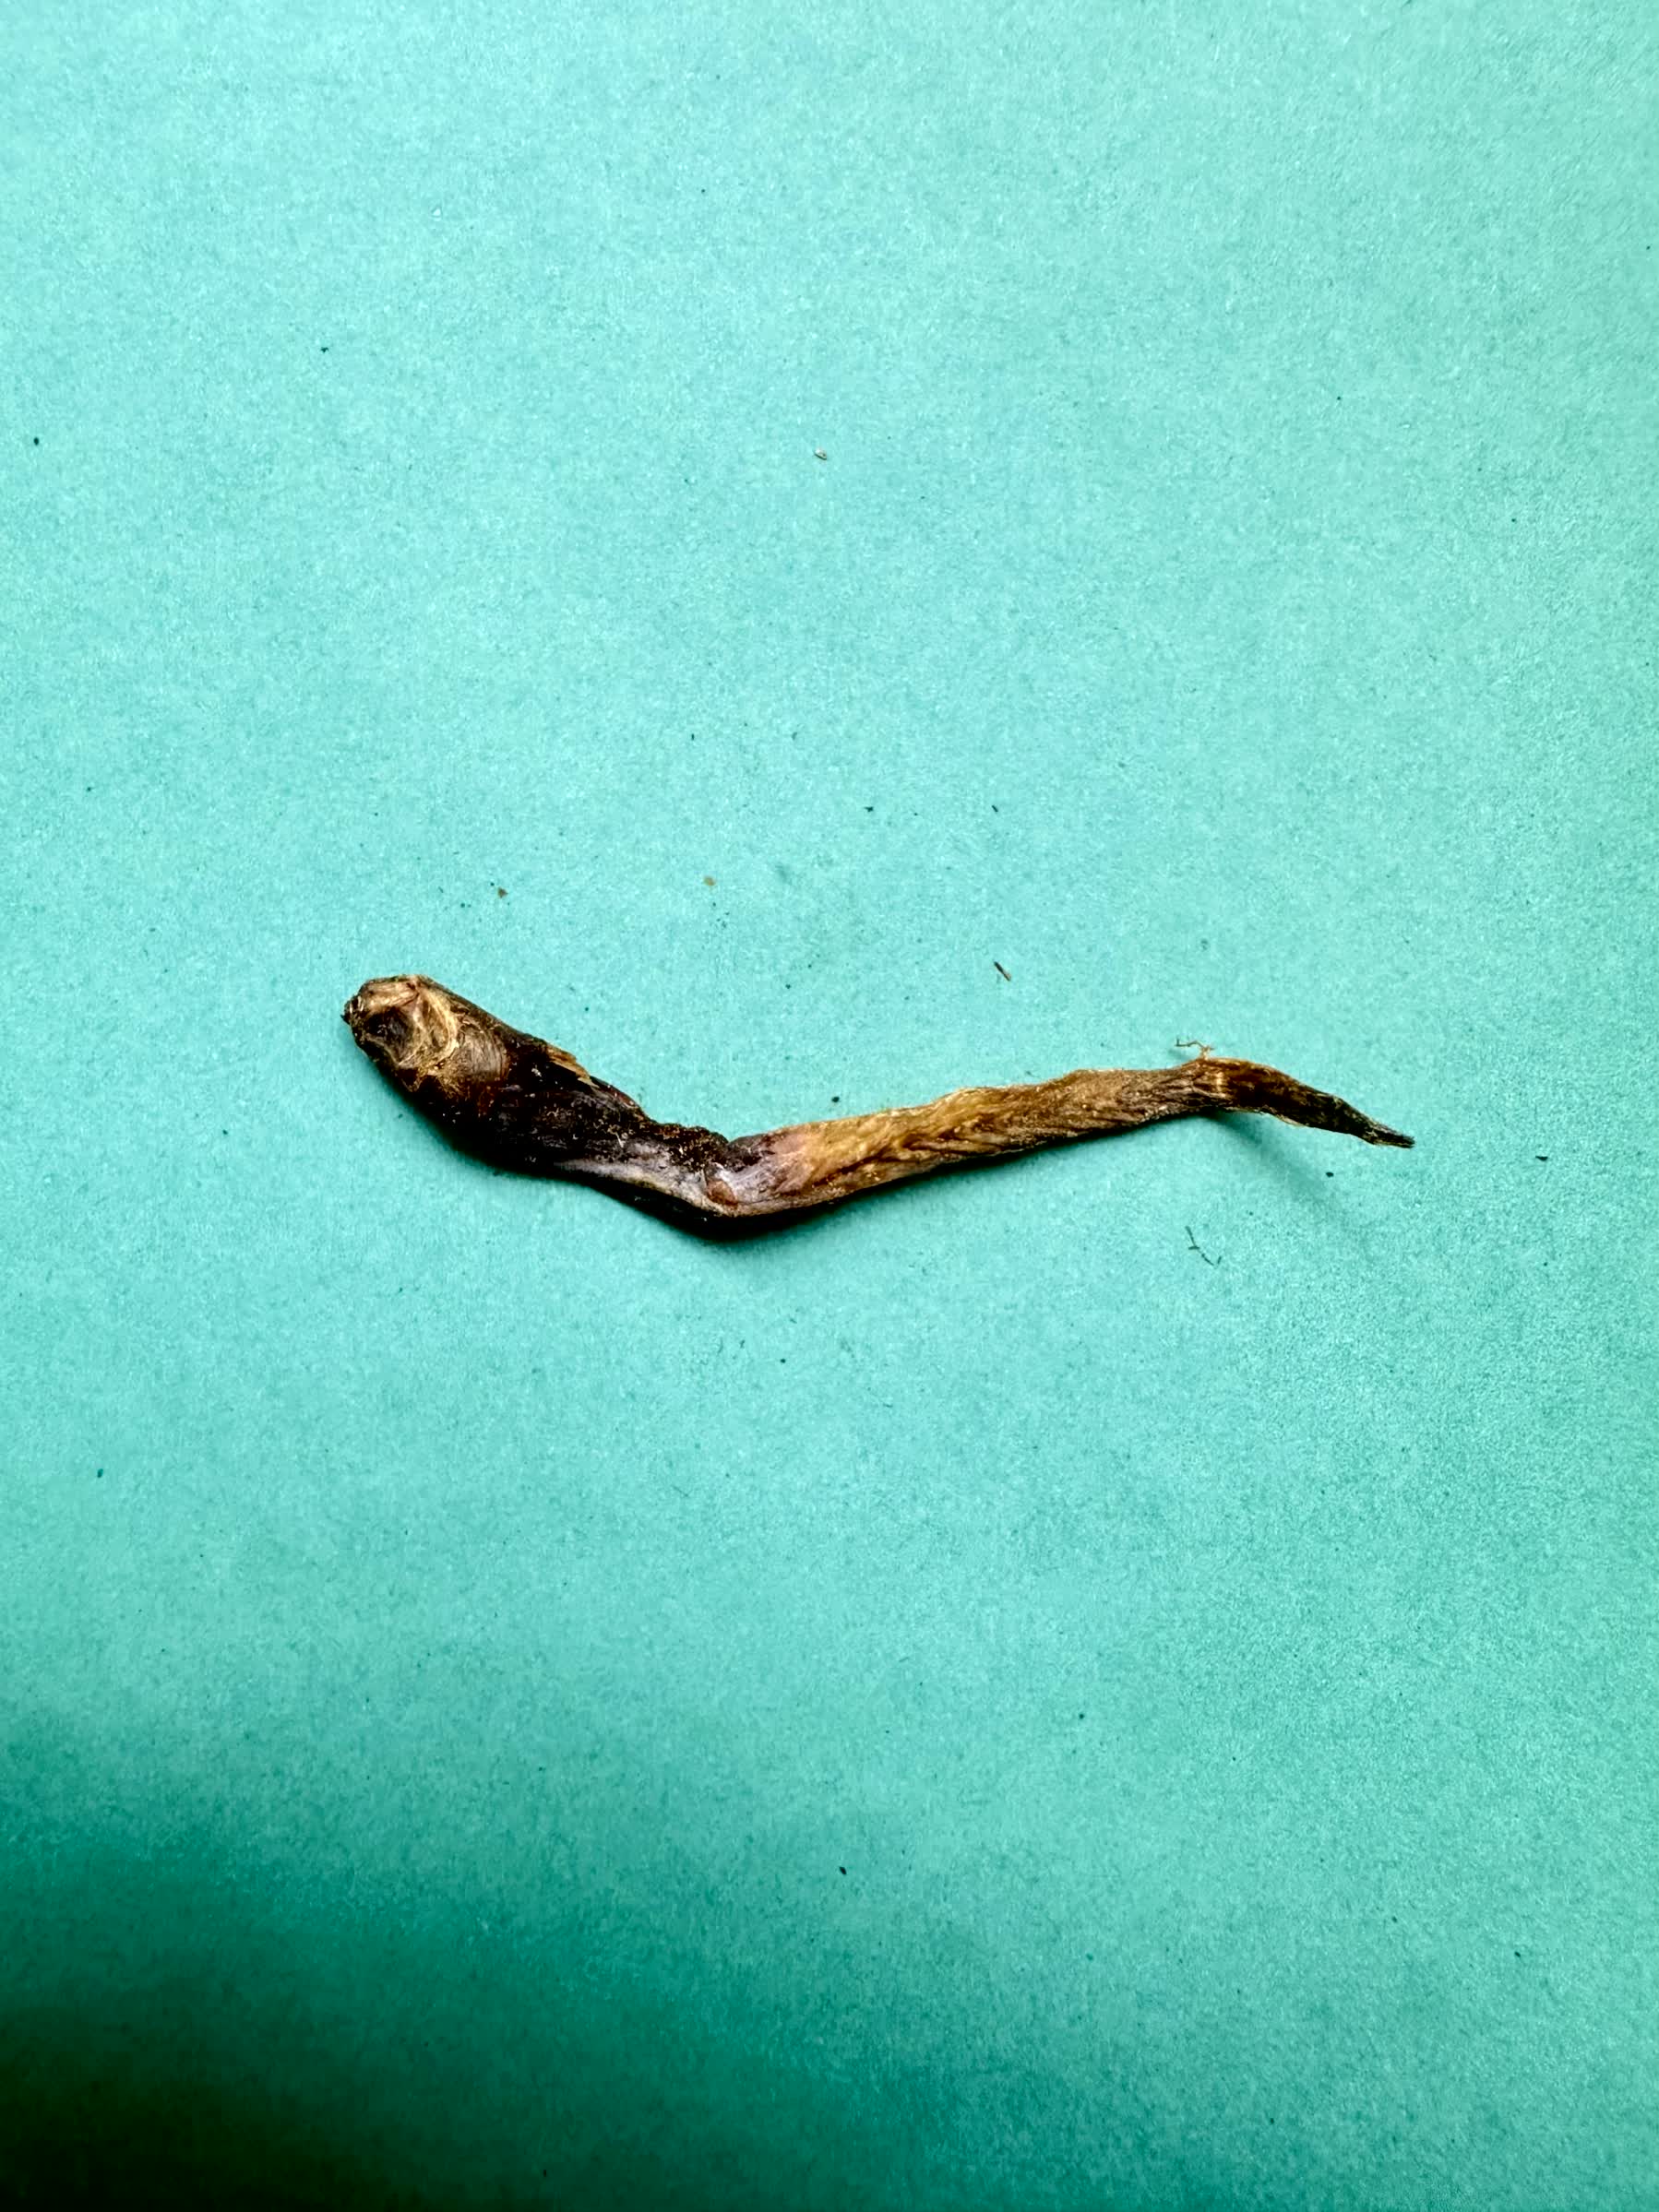
Species: Chewa